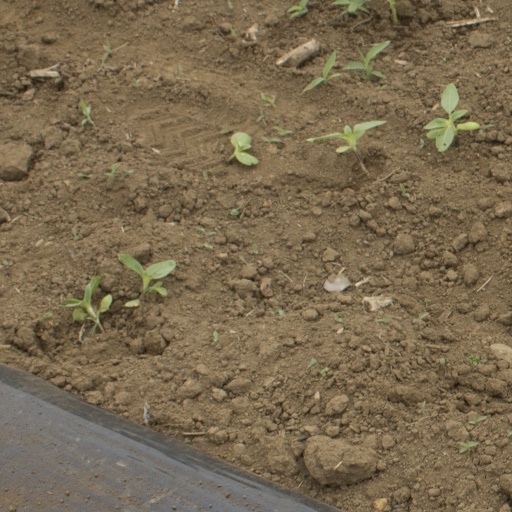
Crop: Jerusalem artichoke